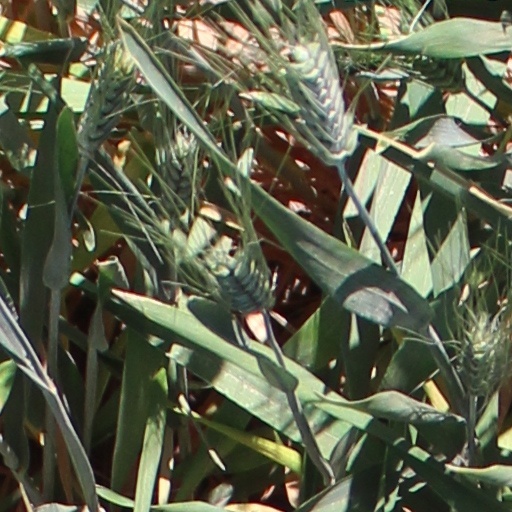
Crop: wheat